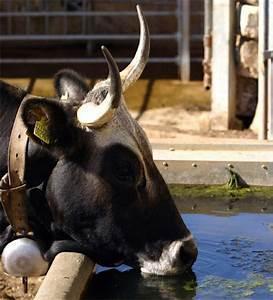
cow